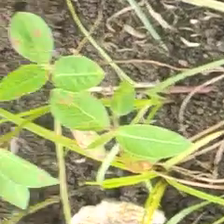
Weed species: Moti_dudhi(Euphorbia_geneculata_L)